Clan MacDuff

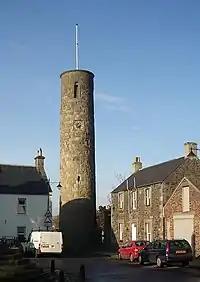
The round tower of Abernethy, built for the Celtic abbey of which a branch of Clan MacDuff were hereditary Abbots.

In 1306 during the Wars of Scottish Independence, Duncan MacDuff, Earl of Fife, was as a minor, held by Edward I of England at the coronation of Robert the Bruce as his ward while Duncan's sister, Isabella MacDuff, placed the golden circlet upon King Robert's head. As a result, when she fell into the hands of King Edward's army, she was imprisoned in a cage which was suspended from the walls of Berwick Castle. Duncan MacDuff later married Mary, the niece of King Edward, and threw in his lot against the Bruce. However, he was captured and imprisoned in Kildrummy Castle where he died in 1336. The Earldom later fell into the hands of Robert Stewart, Duke of Albany, however, although the MacDuff family lost their rank, they continued to prosper. In 1384, the earl of Fife was described as , meaning 'chief of the law of Clan MacDuff'. In 1404, David Duff received a charter from Robert III of Scotland for lands in Banffshire.